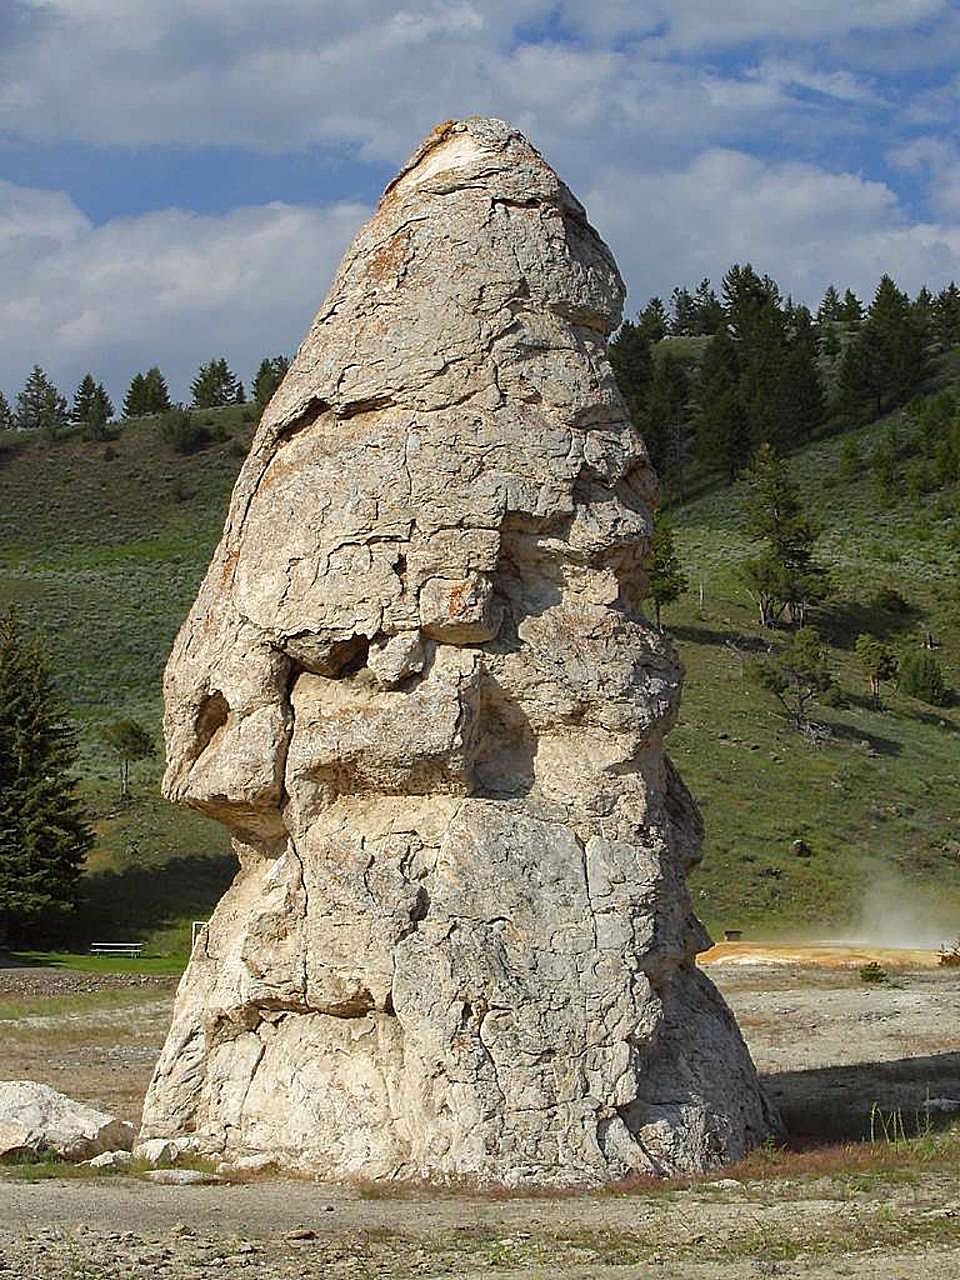
nature, rock, mountain, monument, material, yellowstone, sculpture, stones, geology, temple, ruins, cap, badlands, landscapes, boulder, liberty, monolith, archaeological site, megalith, ancient history